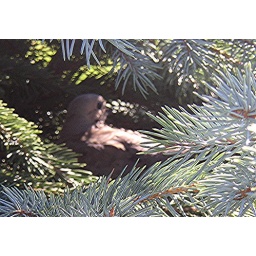
Nest discovered in small pine tree is home to momma mourning dove.